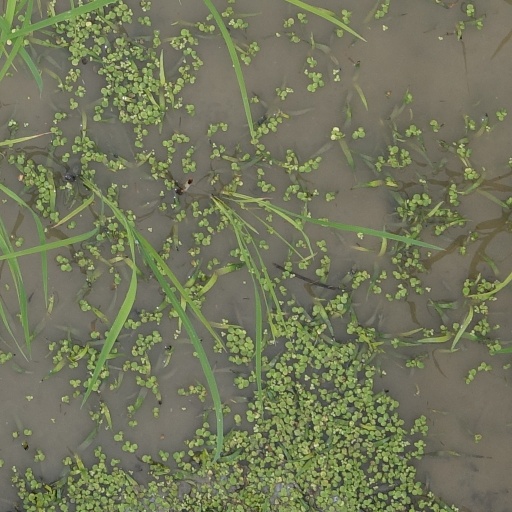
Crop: rice